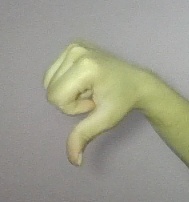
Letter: waw